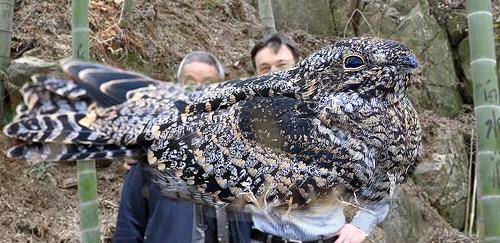
Bird species: Nighthawk
Bird type: landbird
Background: land